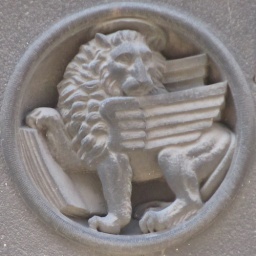
Winged lion medallion on a wall in Krakow, Poland. A symbol of St Mark.